Eraser: Reborn

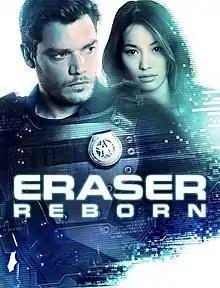
Official DVD cover

Eraser: Reborn is a 2022 American action film, and serves as a reboot of the 1996 "Eraser", and is described as the next installment in the franchise. Directed by John Pogue from a script by Michael D. Weiss, the plot centers around a secret agency that specializes in engineering the fake deaths of witnesses that need to leave no trace of their existence. Starring British actor Dominic Sherwood in the lead role as U.S. Marshal Mason Pollard, the supporting cast includes Jacky Lai, McKinley Belcher III and Eddie Ramos.